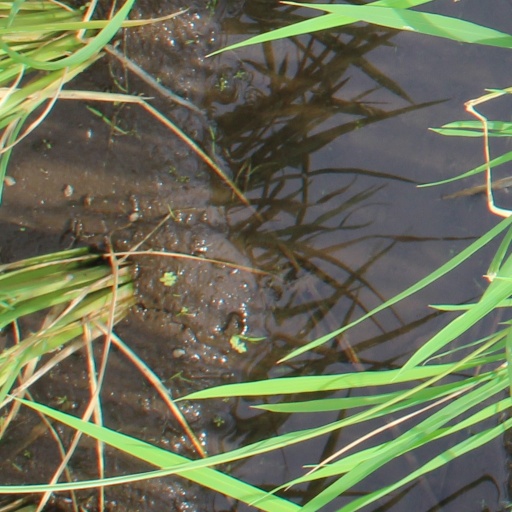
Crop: rice